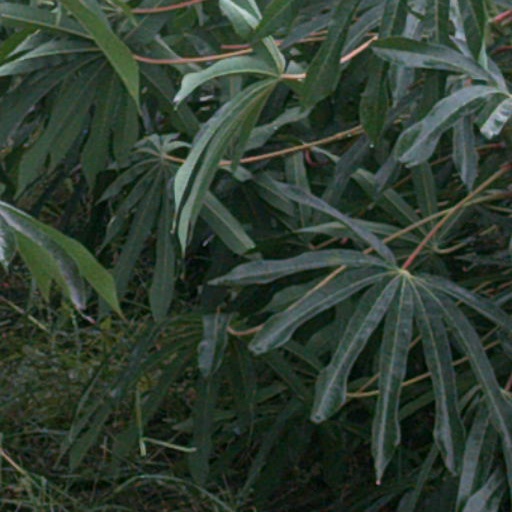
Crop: cassava